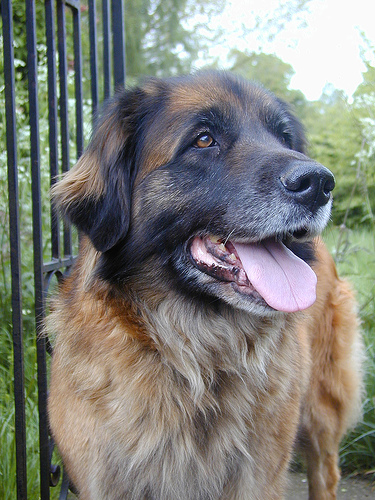
Breed: leonberger